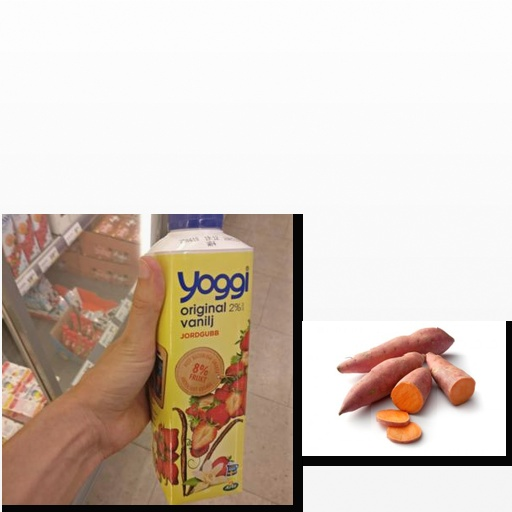
Food items: strawberry_yoghurt, sweet_potato